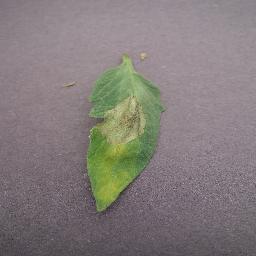
Label: Tomato___Late_blight